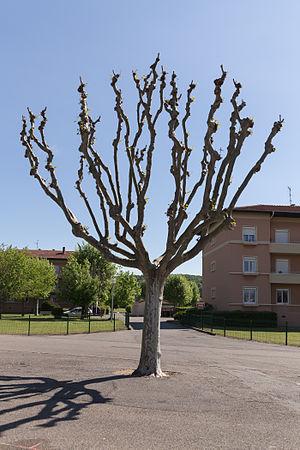
Platanus × hispanica (Platane commun) élagué à Roussillon, en Isère, France.
Platanus est un genre d'arbres, les platanes, de la famille des Platanaceae qui comprend une dizaine d'espèces. La plus répandue est un hybride, le platane commun largement utilisé comme arbre d'alignement pour orner les places et les rues.
Le platane commun ou platane à feuilles d'érable est une espèce hybride d'arbres de la famille des Platanaceae. C'est un hybride entre le platane d'Occident et le platane d'Orient, à fertilité très faible, apparu au cours du XVIIIᵉ siècle en Europe. Cette espèce est couramment utilisée comme arbre d'ornement et d'alignement le long des rues.